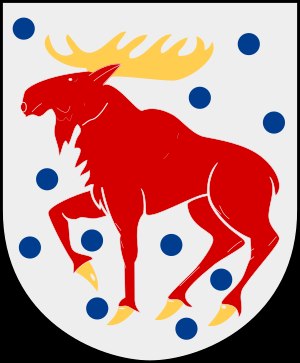
Gästrikland / Landskabssymboler
Våben
Gästrikland er en provins i amtet Gävleborgs län i det centrale Sverige. Den største by er Gävle.